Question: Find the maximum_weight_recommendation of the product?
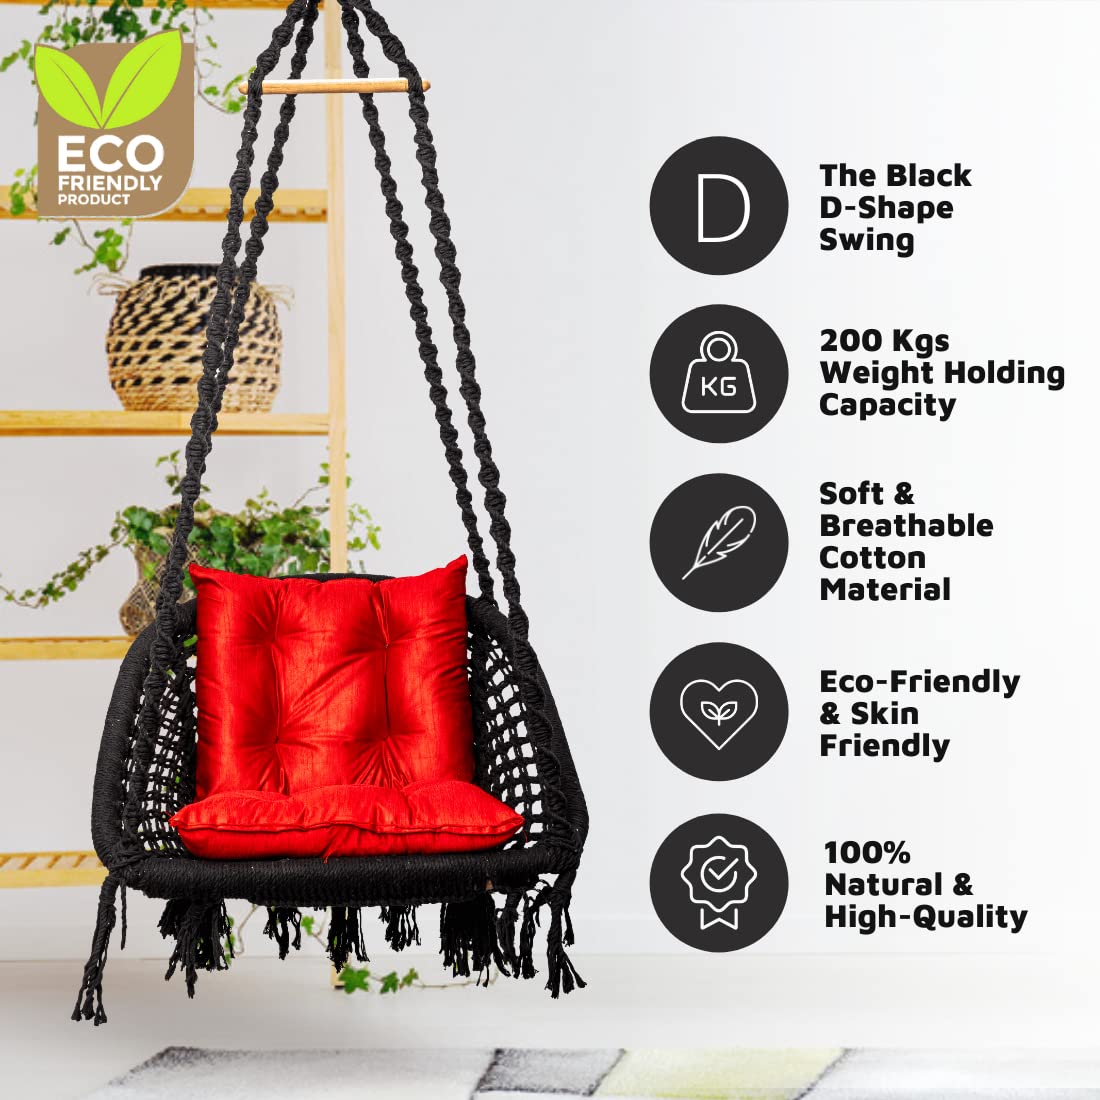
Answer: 200 kilogram